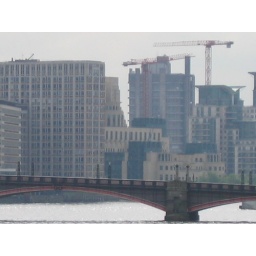
The building in the middle that alternates between stone and glass sections is MI5